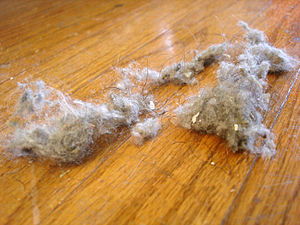
Nullermænd
Nullermænd.
Nullermænd er betegnelsen for små totter af fortrinsvis støv, hår, døde hudceller, spindelvæv og tøjfnuller.